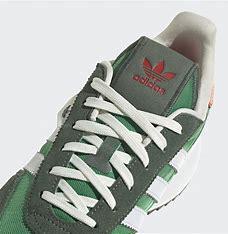
Brand: Adidas
Model: Retropy F2